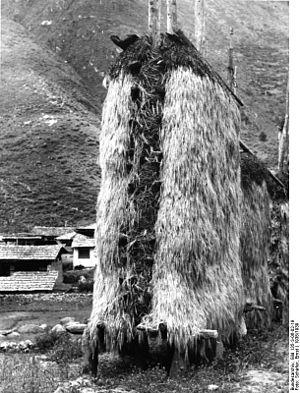
L'agriculture au Tibet était autrefois dominée par l'agriculture de subsistance, c'est-à-dire une agriculture ayant pour but de pourvoir uniquement à la subsistance de la famille.